Morro Bay, California

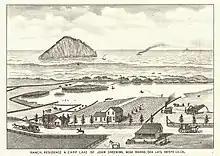
Morro Rock in 1883

The prehistory of Morro Bay relates to Chumash settlement, particularly near the mouth of Morro Creek. At least as early as the Millingstone Horizon thousands of years before present, an extensive settlement existed along the banks and terraces above Morro Creek. A tribal site on present-day Morro Bay was named "tsɨtqawɨ", Obispeño for "Place of the Dogs".